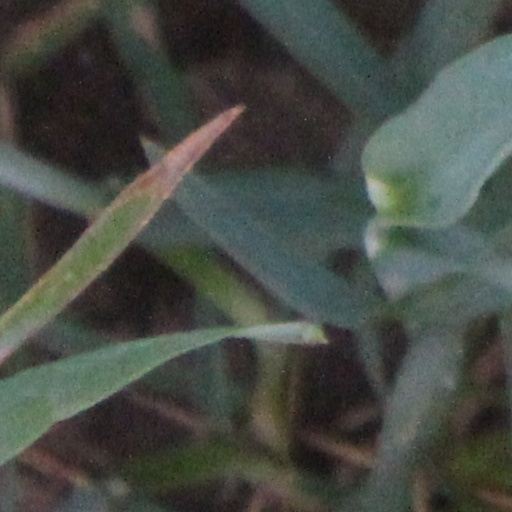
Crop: wheat